Roberto Firmino

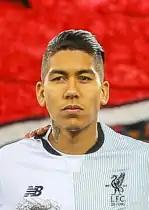
Firmino with Liverpool in 2017

Before the start of the 2017–18 season, Firmino switched his shirt number to 9, with new signing Mohamed Salah taking his number 11. Firmino scored his first goal of the new season on 12 August, scoring a penalty in a 3–3 draw with Watford. On 23 August, Firmino scored in a 4–2 win over his former club TSG Hoffenheim in the second leg of the UEFA Champions League play-off, with Liverpool winning 6–3 on aggregate to qualify for the 2017–18 UEFA Champions League group stage. On 6 December, he scored in a historic 7–0 win over Spartak Moscow in the Champions League. On 17 December, he scored in a 4–0 away win over AFC Bournemouth, a result which saw Liverpool become the first team in Premier League history to win four consecutive away games by a margin of at least three goals.